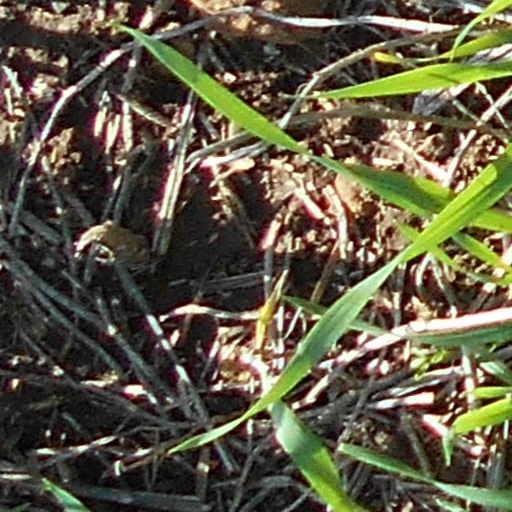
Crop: wheat